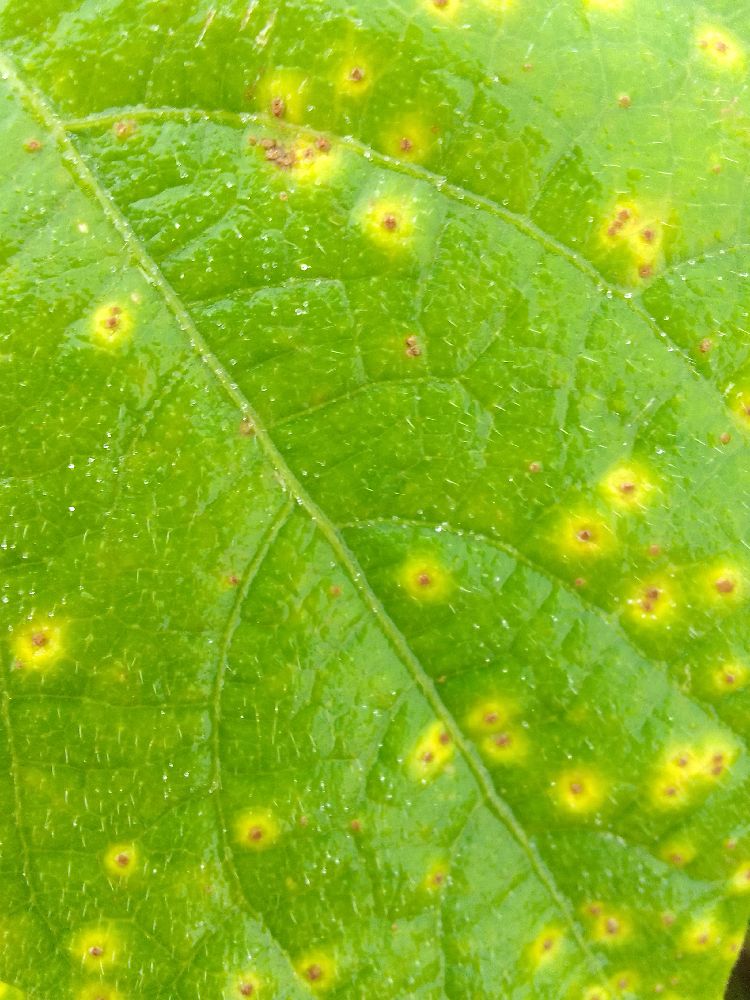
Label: rust